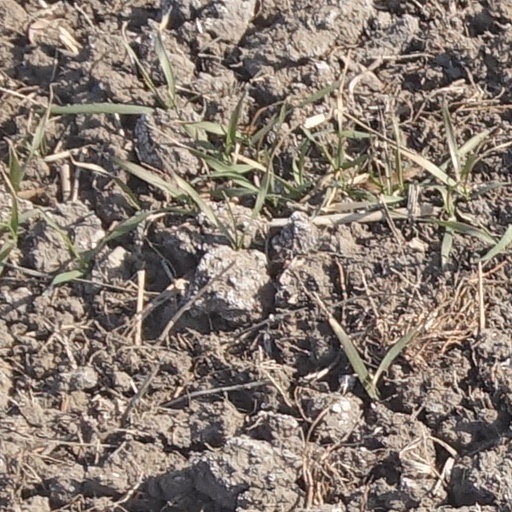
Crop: wheat